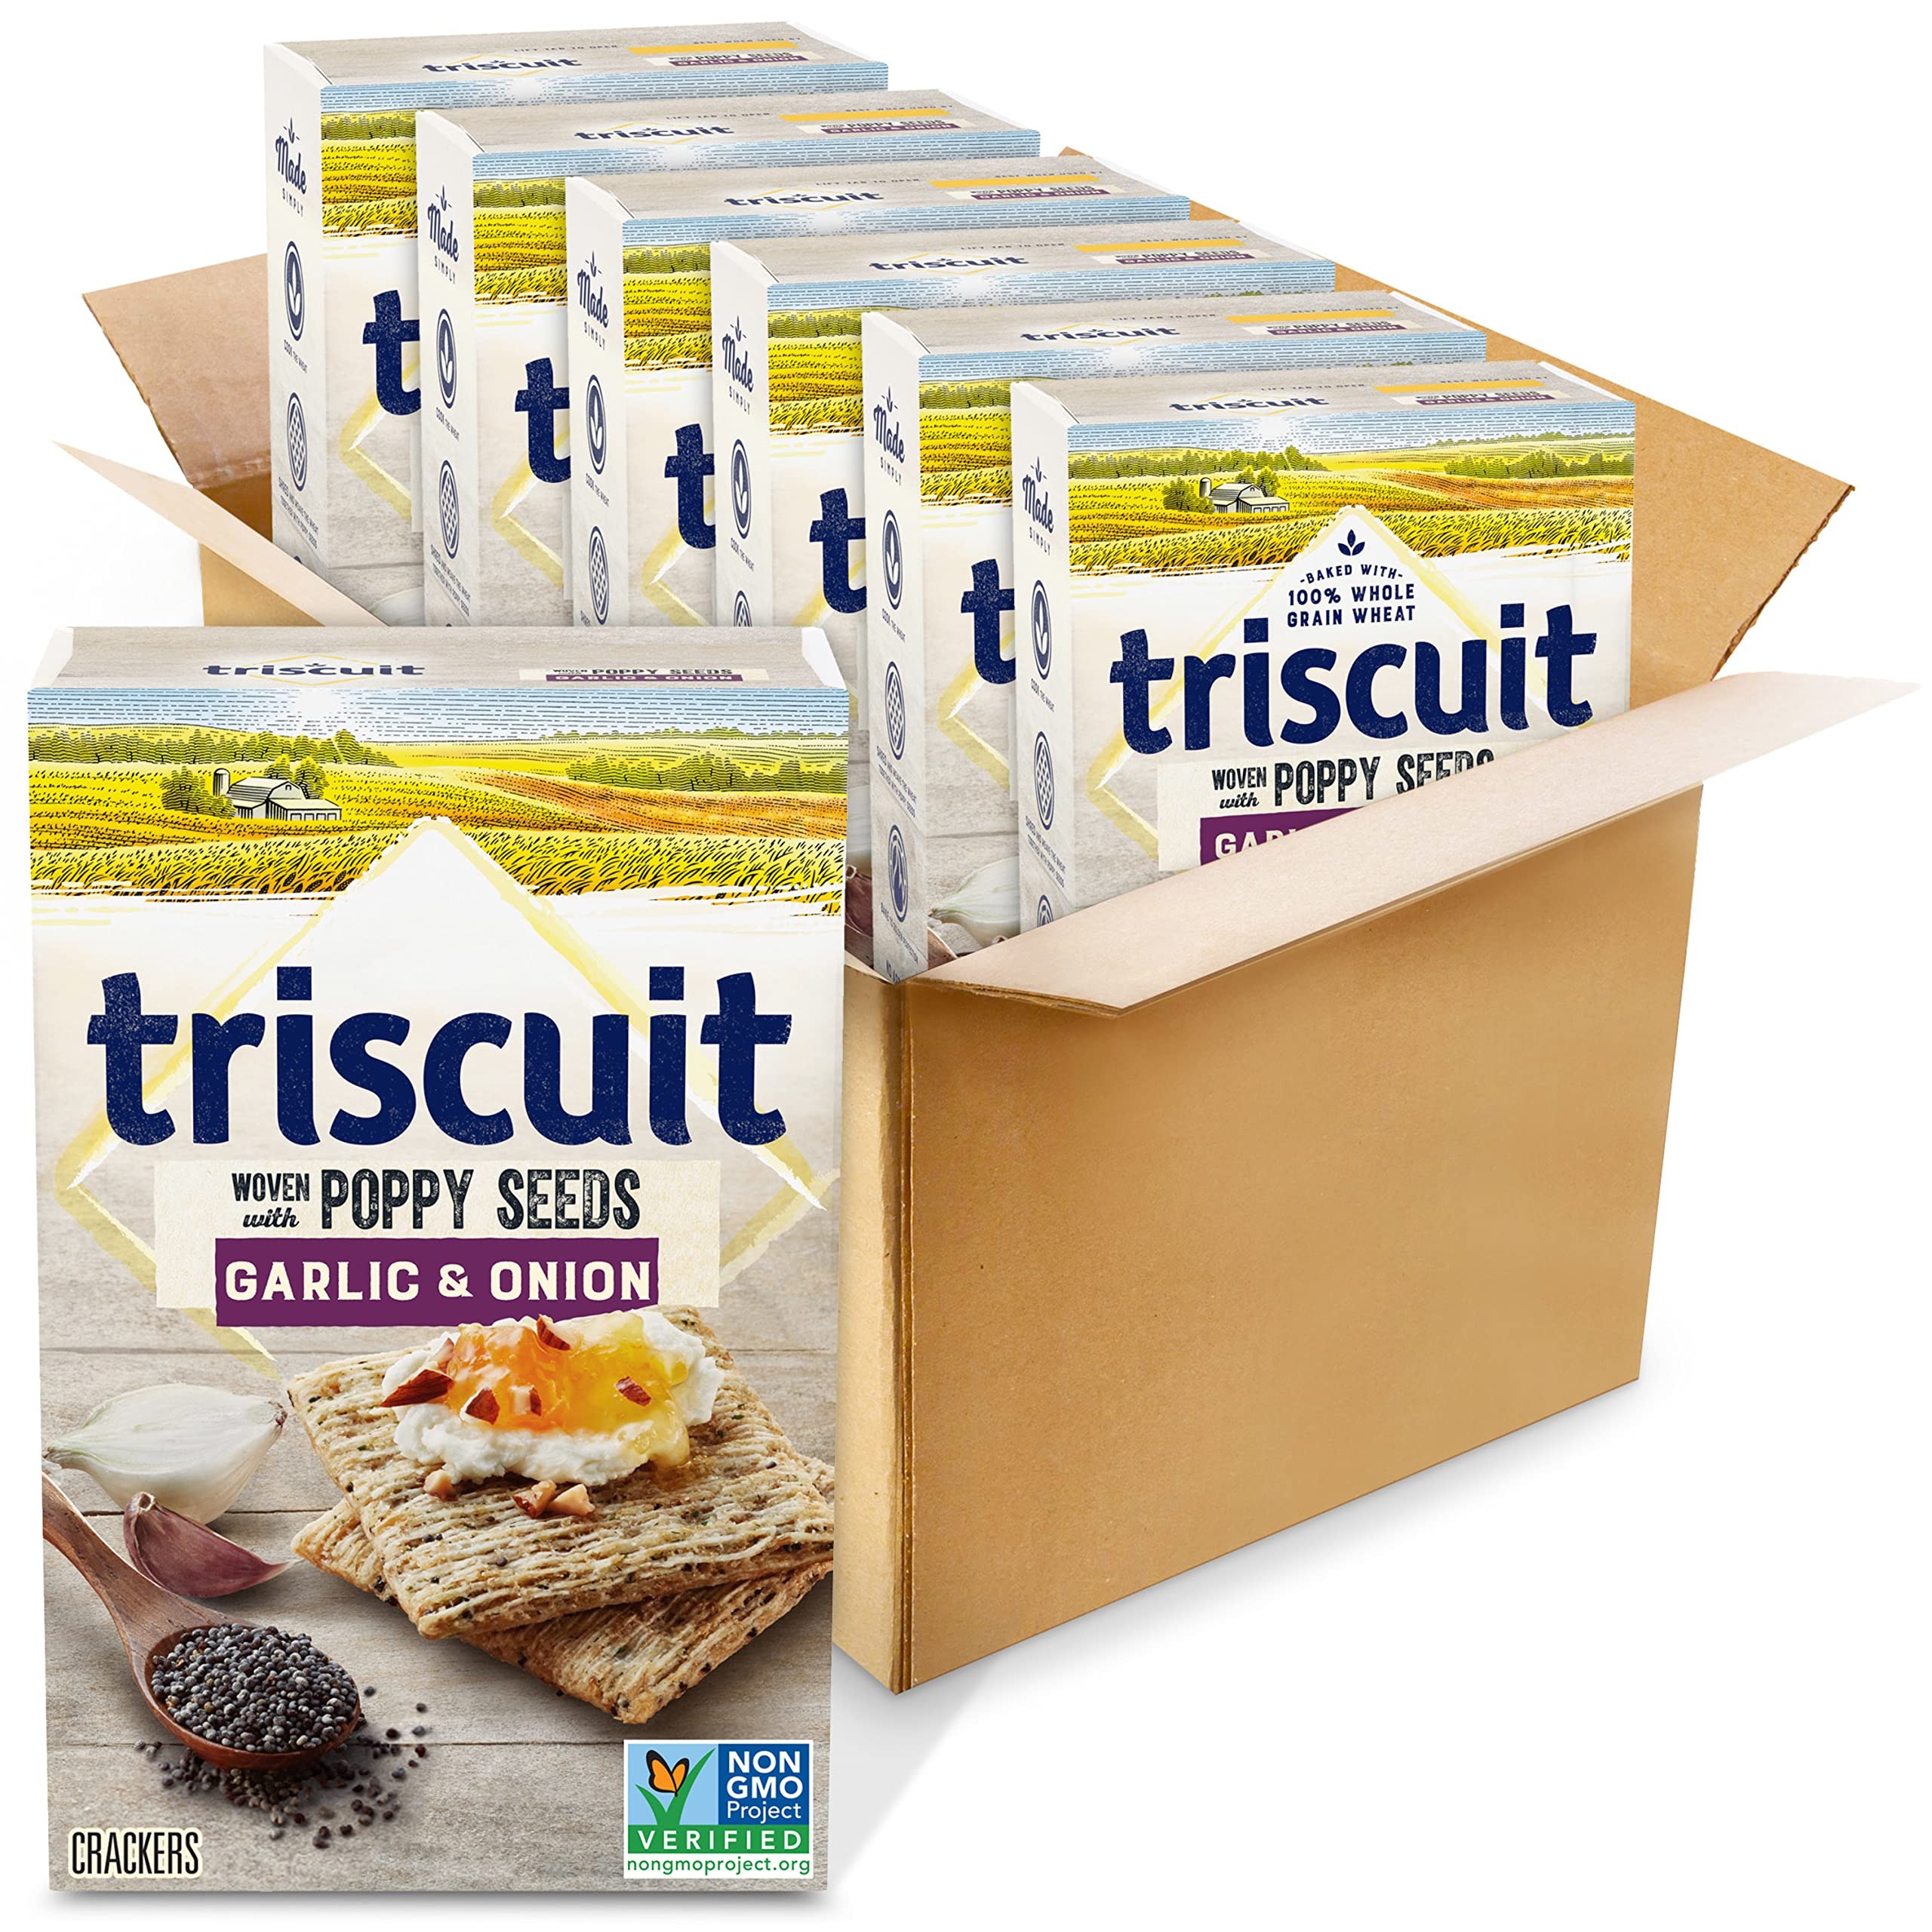
Item Name: Triscuit Garlic & Onion with Poppy Seed Crackers Non-GMO, 8 Ounce (Pack of 6)
Bullet Point 1: Six 8 oz boxes of Triscuit Garlic & Onion With Poppy Seeds Whole Grain Wheat Crackers
Bullet Point 2: Garlic and onion flavors with poppy seeds combined with 100% whole grain wheat
Bullet Point 3: Non-GMO Project Verified Triscuit crackers contain no artificial colors or flavors
Bullet Point 4: Baked kosher snacks feature a hearty, crunchy woven texture that easily holds all of your favorite toppings
Bullet Point 5: Perfect for packing as lunch snacks, enjoying as on the go snacks or serving at gatherings
Value: 48.0
Unit: Ounce

Price: 3.99